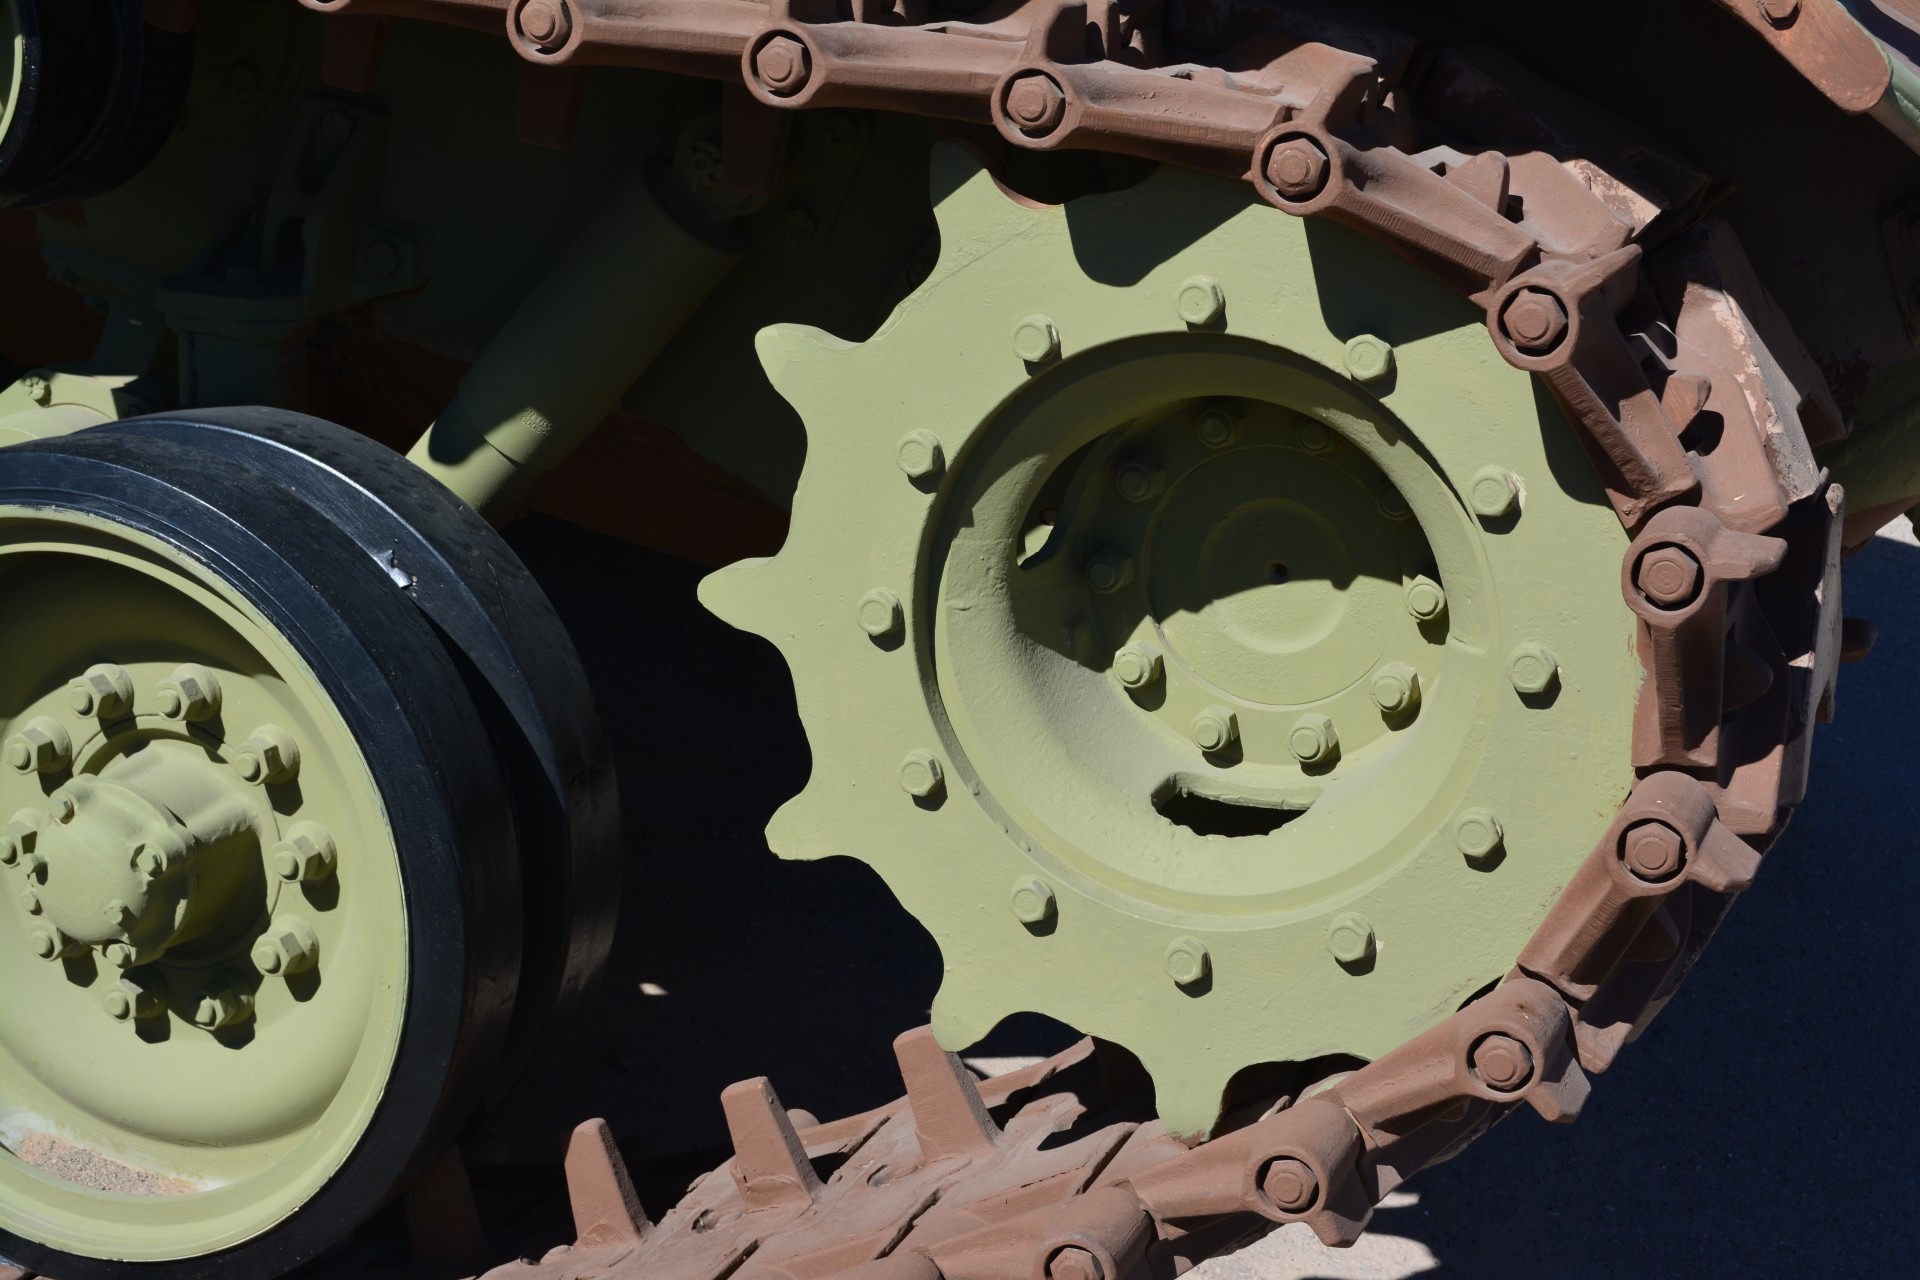
wheel, military, museum, usa, steering wheel, tire, battle, american, engine, rim, honor, ww2, fort, tank, tanks, texas, armor, auto part, automotive tire